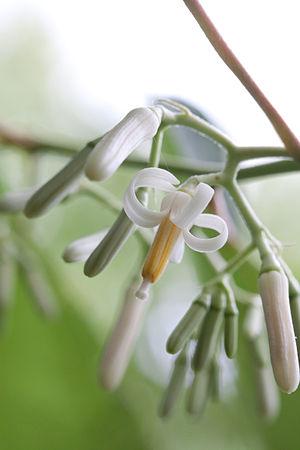
Alangium chinense - Fleurs - Jardin botanique de Strasbourg
Alangium chinense est un arbre de la famille des Alangiacées en classification classique de Cronquist ou de la famille des Cornacées en classification AGP II ou AGP III, d'Asie et d'Afrique.